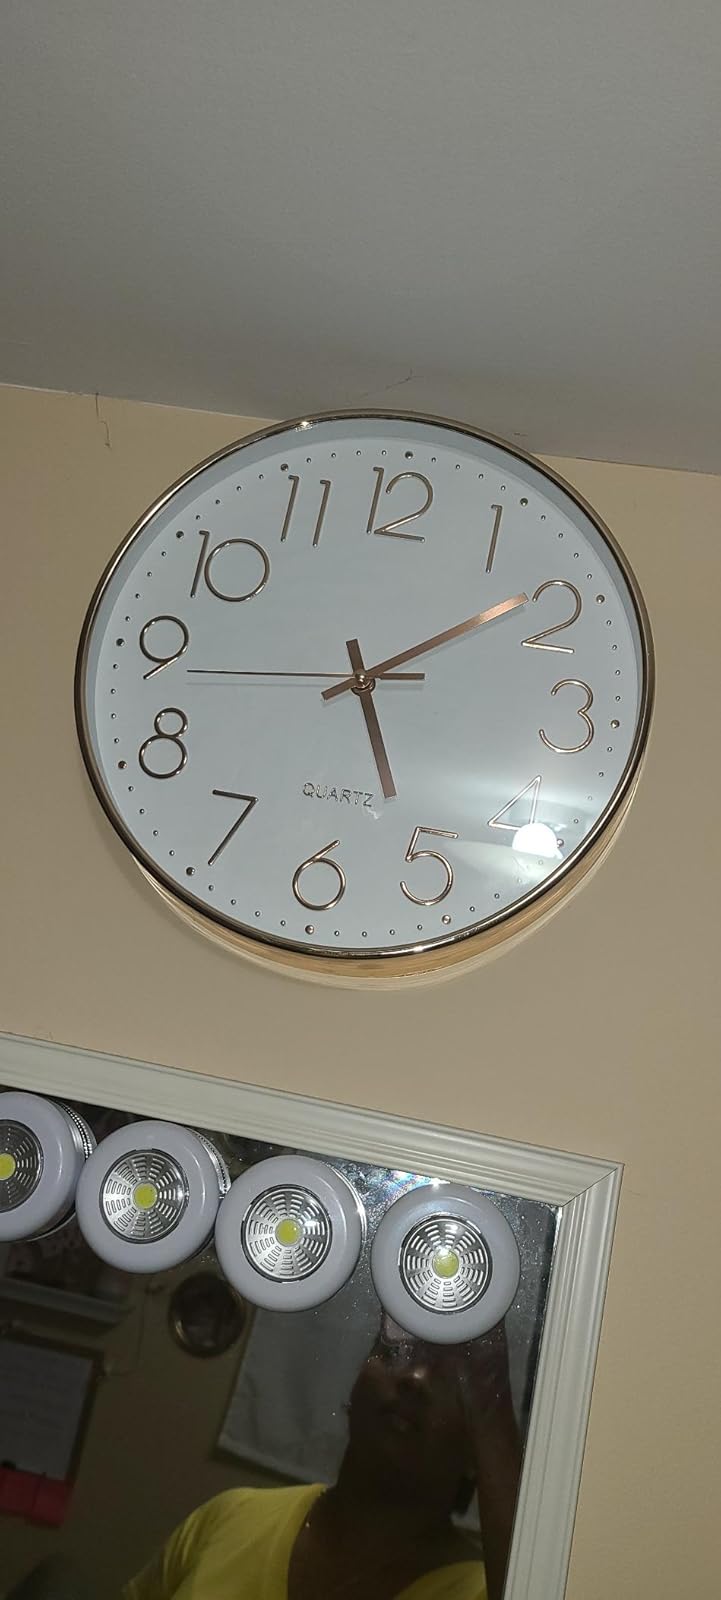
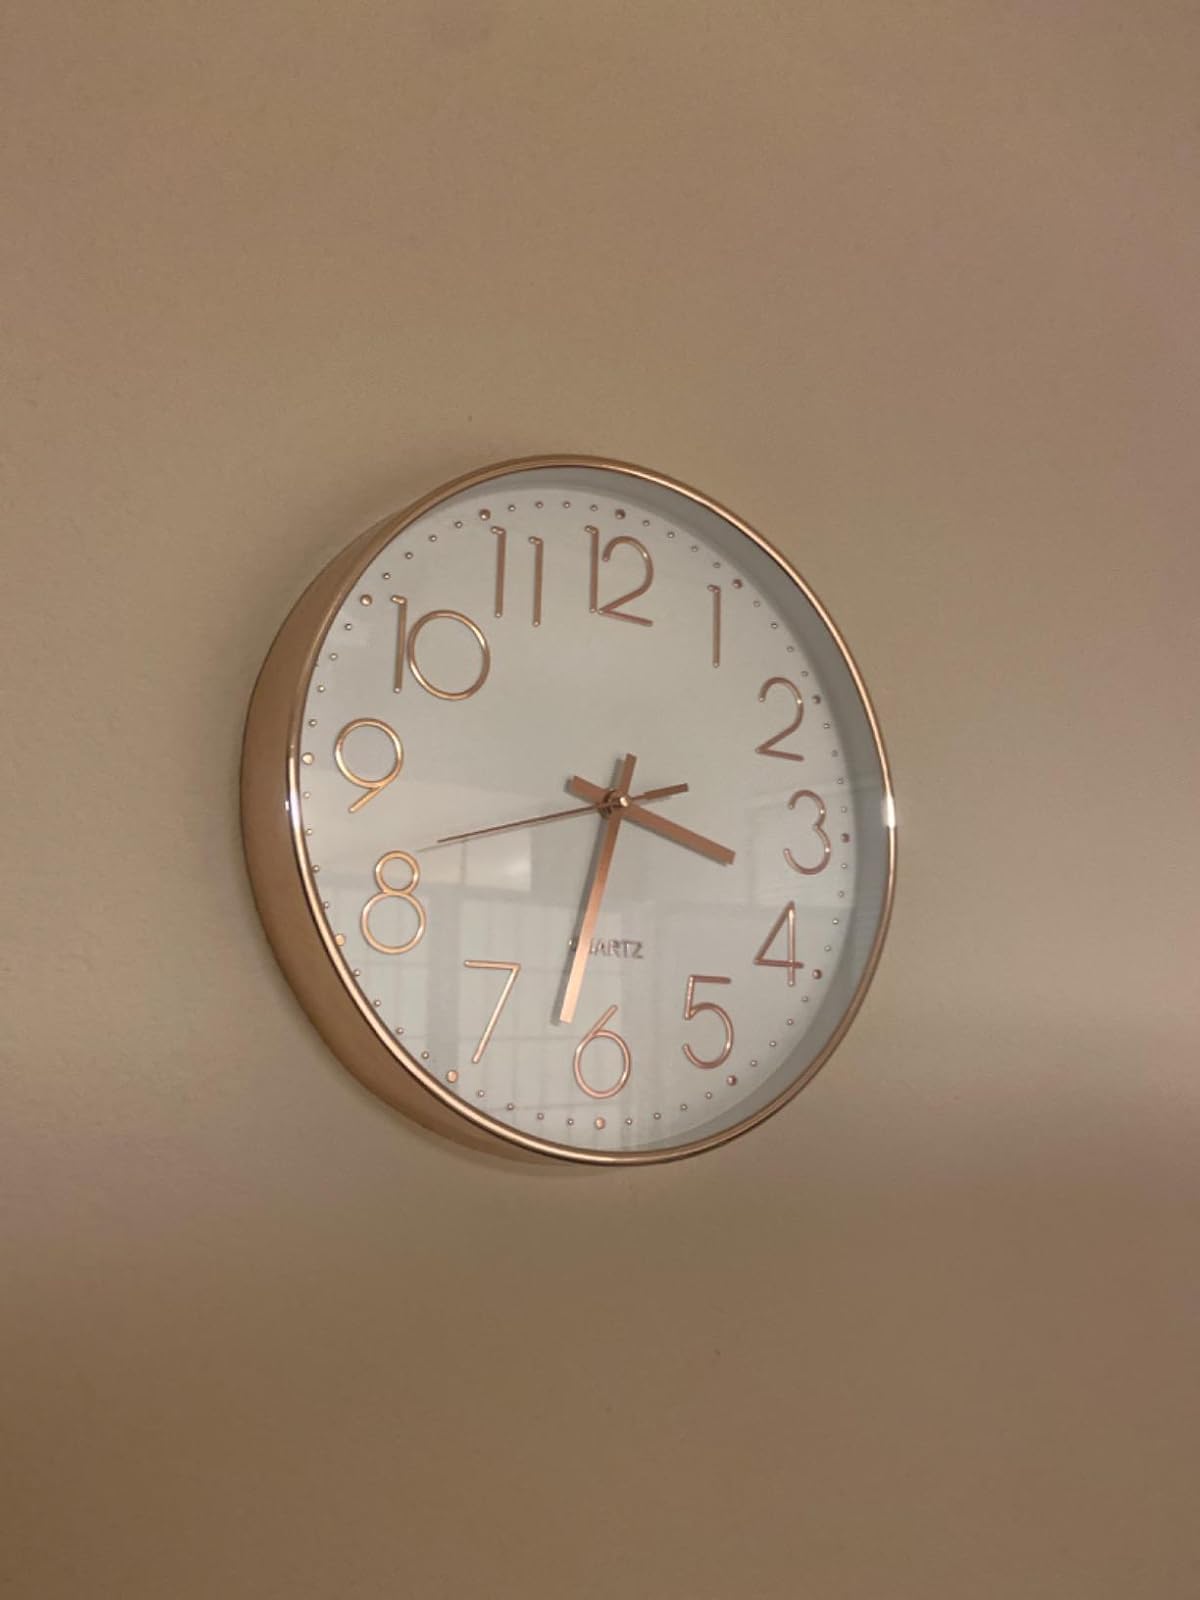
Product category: clock
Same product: yes